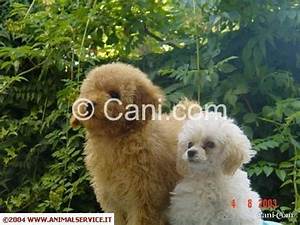
Label: dog